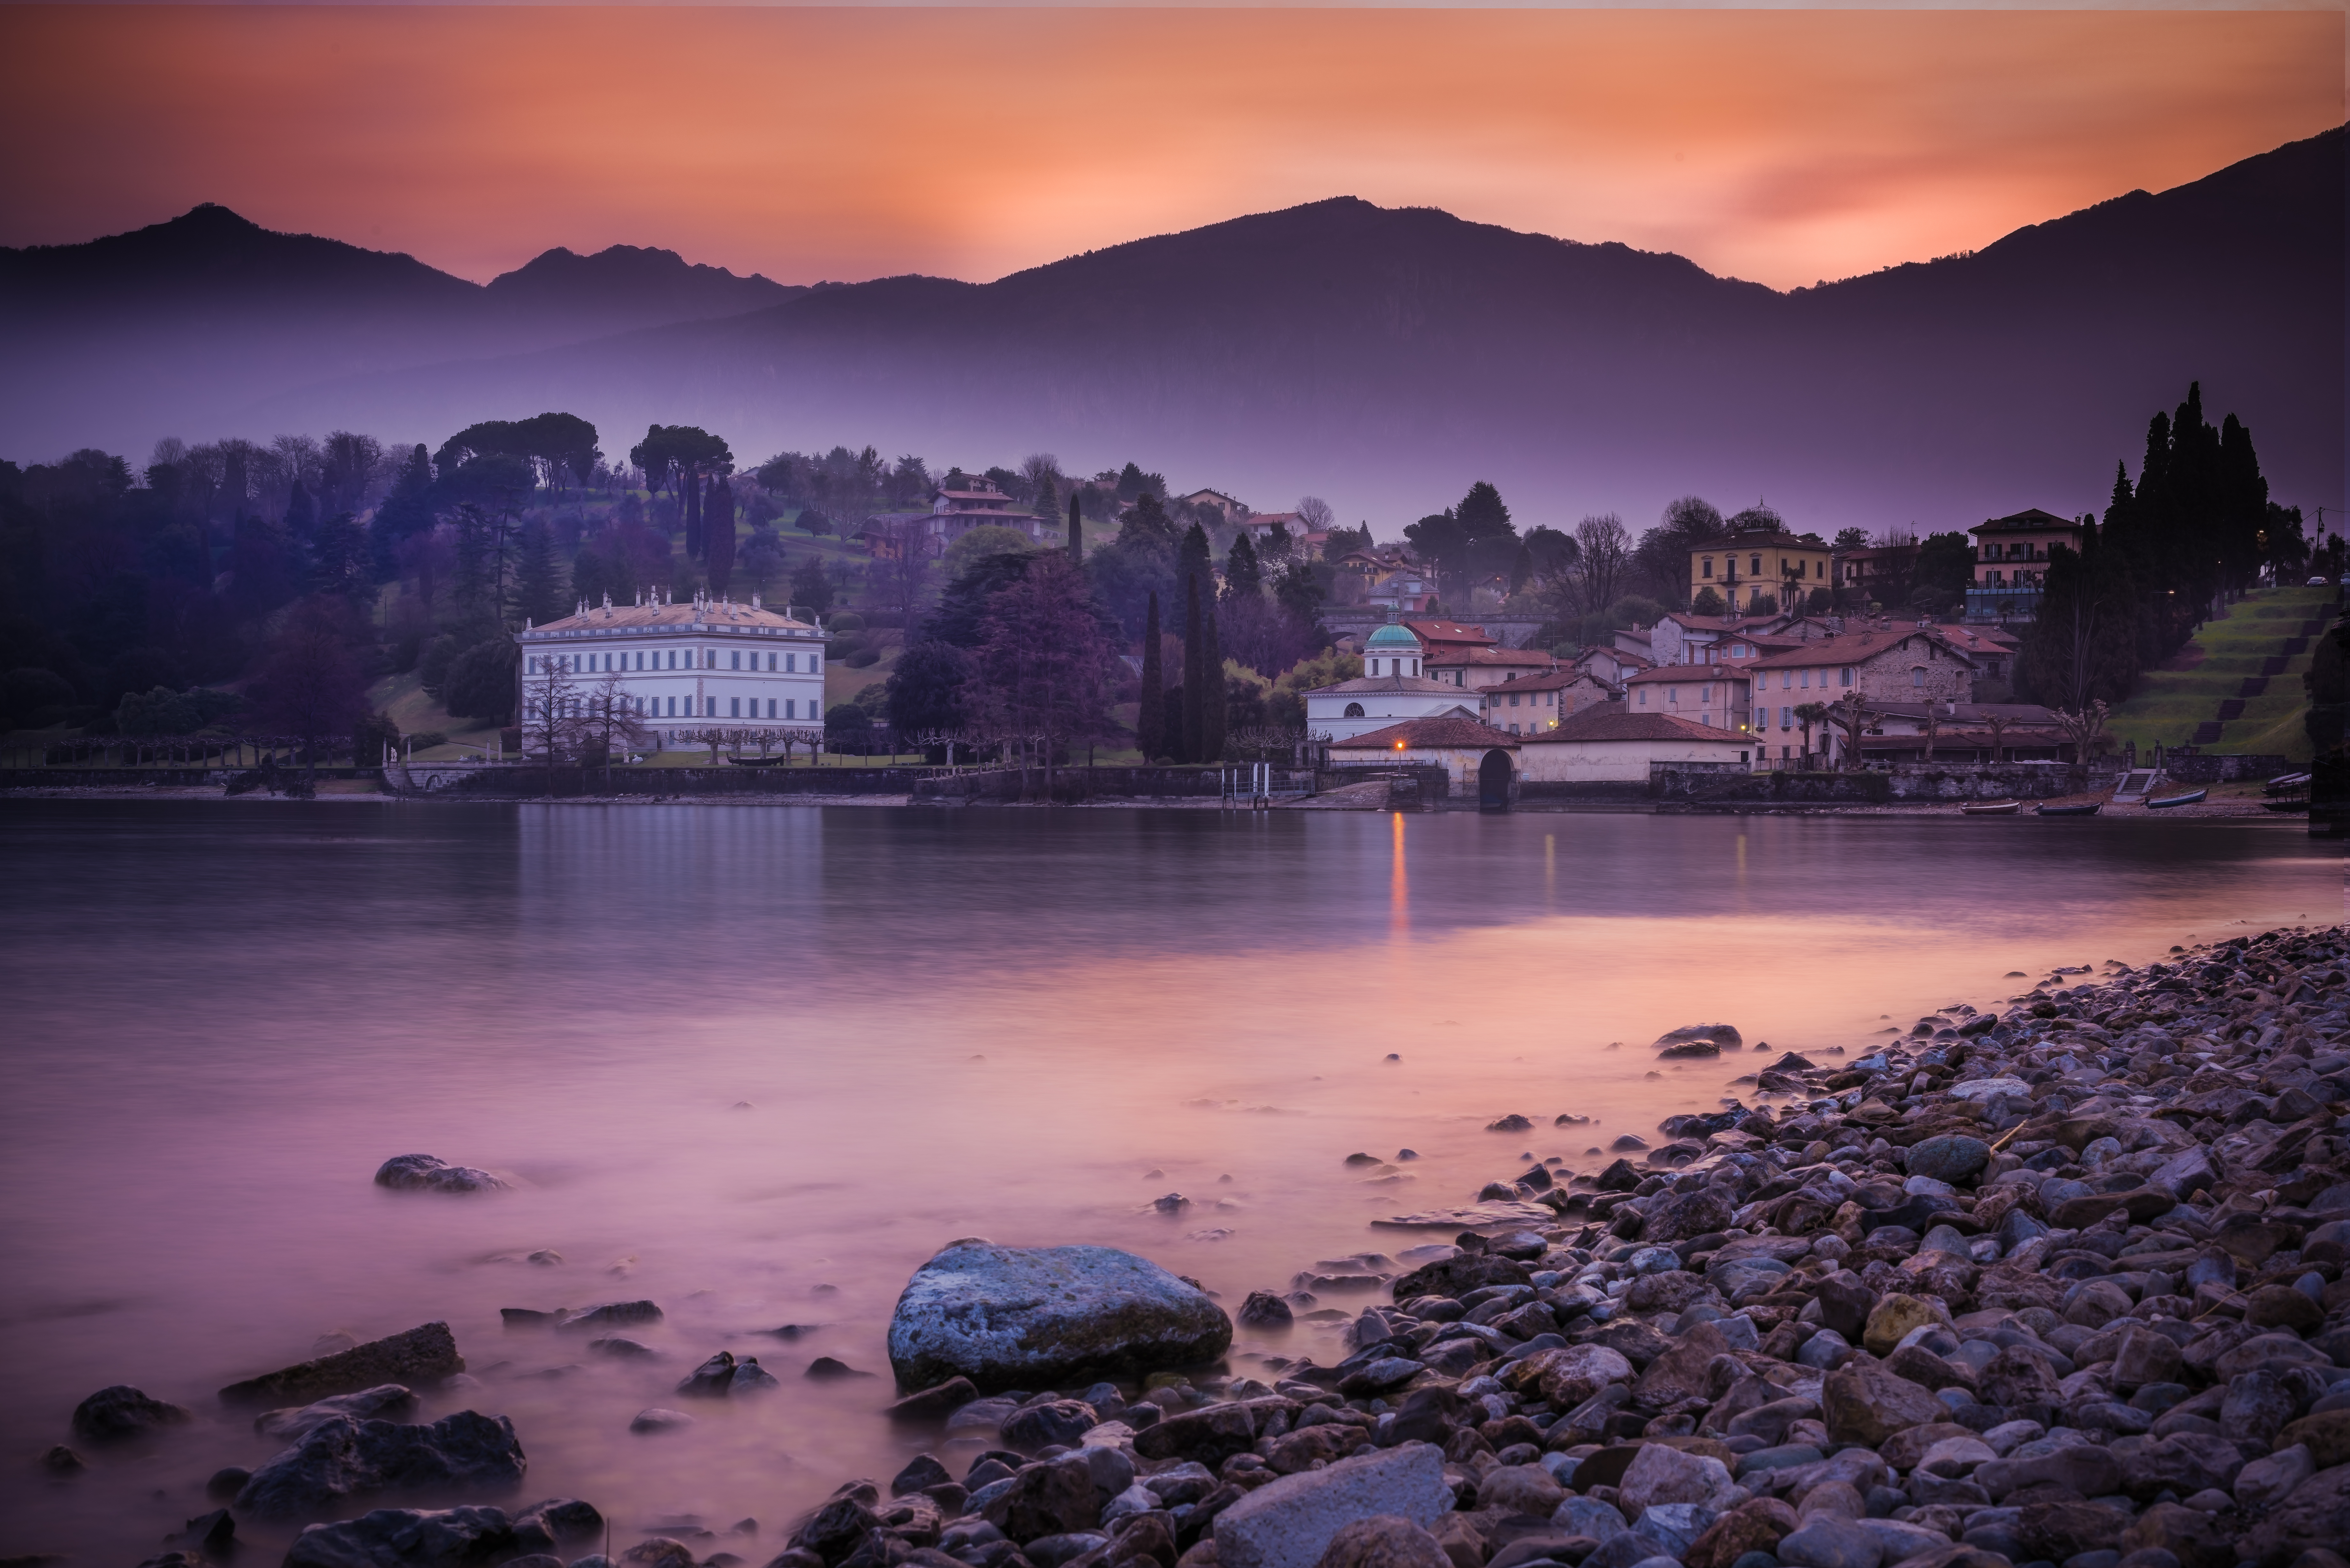
landscape, sea, coast, rock, mountain, cloud, sunrise, sunset, morning, lake, dawn, river, dusk, evening, reflection, bay, loch, atmospheric phenomenon